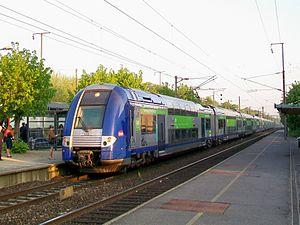
Le TER 848506, départ pour Paris à 7 h 37, assuré en UM de Z 26500 de la Région Picardie. Ce train part toujours du quai central habituellement réservé au RER, pour motif de dépassement par l'Intercités 12006 sans arrêt qui emprunte la voie 2 en face.
La gare d'Orry-la-Ville - Coye est une gare ferroviaire française de la ligne de Paris-Nord à Lille, située dans la commune d'Orry-la-Ville, à proximité de Coye-la-Forêt, dans le département de l'Oise, en région Hauts-de-France.